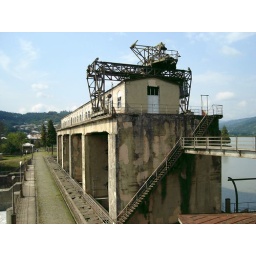
A bridge with an old Russian dam building in the river in Kutaisi, Georgia.